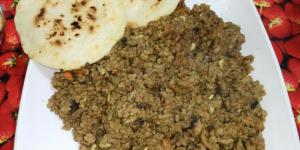
arepas de maiz al horno